Cephalohematoma

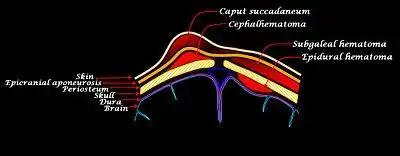
Newborn scalp haematomata

A cephalohematoma (American English), also spelled cephalohaematoma (British English), is a hemorrhage of blood between the skull and the periosteum at any age, including a newborn baby secondary to rupture of blood vessels crossing the periosteum. Because the swelling is subperiosteal, its boundaries are limited by the individual bones, in contrast to a caput succedaneum.